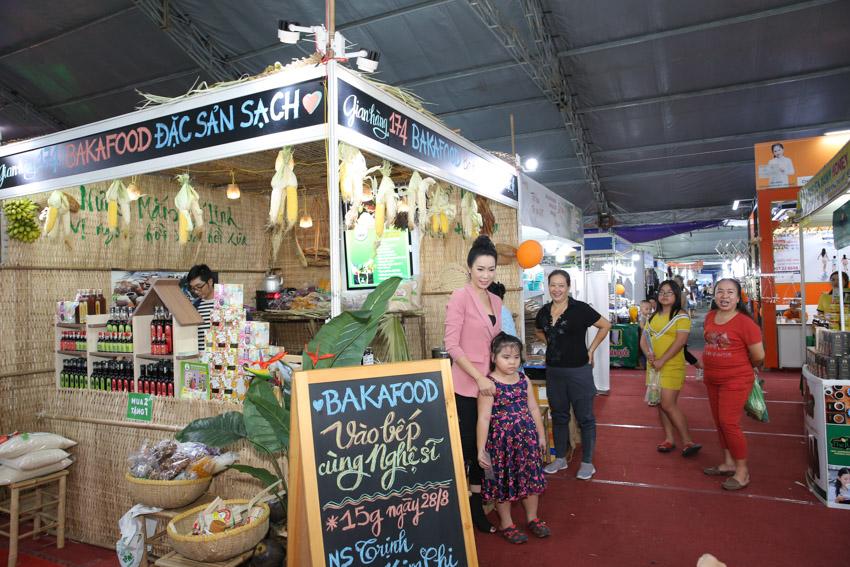
người phụ nữ mặc bộ đồ màu đỏ đang cầm một chiếc túi màu xanh ở phía sau lưng